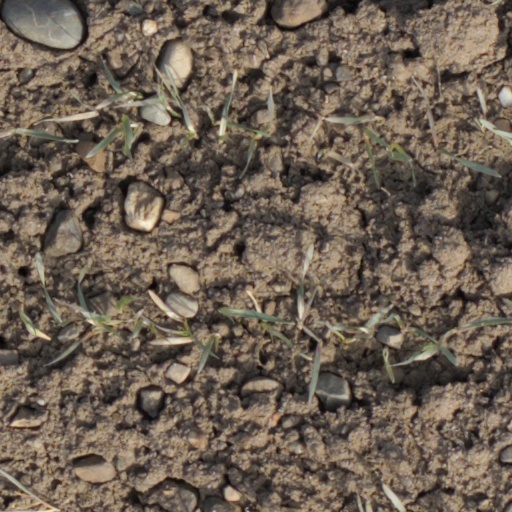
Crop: wheat